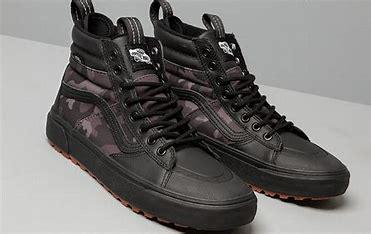
Brand: Vans
Model: SK8 Hi MTE